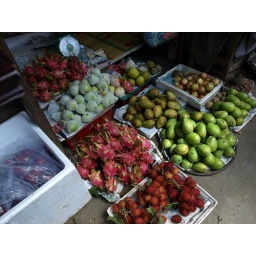
dragon fruit in the market